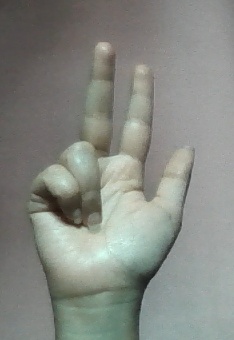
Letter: al